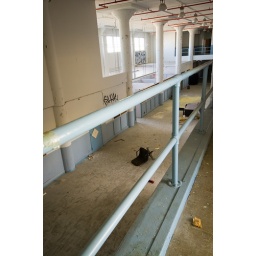
Looking down onto a tipped over desk chair lying on the 1st floor MareIsland-20080726--52